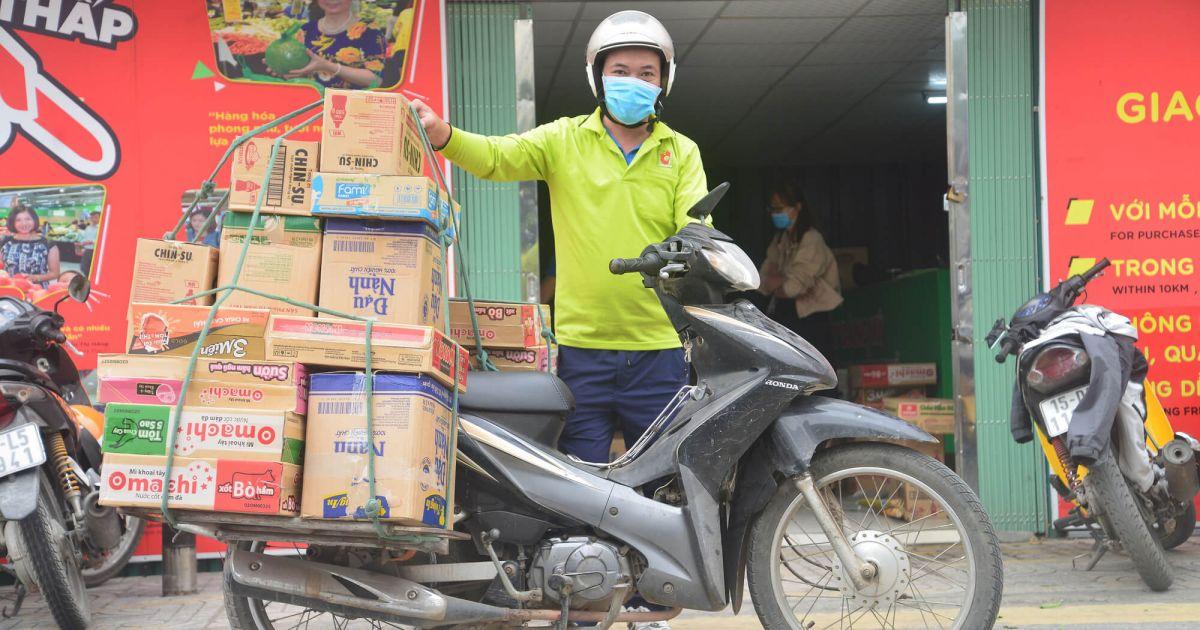
có một chiếc xe máy chở đầy hàng xuất hiện ở trước mặt một người đàn ông